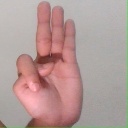
अक्षर: भ